Hurley Marine Shipyard

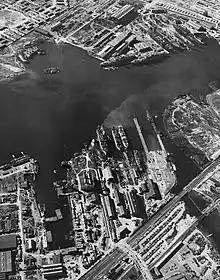
Hurley Marine Shipyard in 1944, the Alameda Works Shipyard in the background

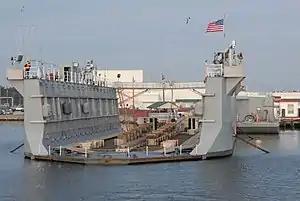
Auxiliary Floating Drydock, Light (AFDL), like the one used at Naval Industrial Reserve Repair Facility, Oakland

Hurley Marine Shipyard of Hurley Marine Works also site of Naval Reserve Armory, Oakland and the Naval Industrial Reserve Repair Facility, Oakland was a shipyard in Oakland, California. The Hurley Marine Shipyard opened in 1940 on property (the former Hanlon Dry Dock and Shipbuilding yard) that previously had belonged to the General Engineering & Drydock Company, in 1951 the yard was operated by Crowley Maritime Corporation. In 1964 the site was operated by Pacific Dry Dock and Repair Company. The shipyard closed in 1992, today most of the shipyard is vacant land with part of the land now Leal Seal Boat Works owned by Leal Charonnat, of Leal Charonnat - Architect & Engineering. A small boatyard operated at the site from 1935 to 1940. The shipyard was located at 321 Embarcadero Oakland on the San Francisco Bay, Inner Oakland Harbor. Crowley Maritime Corporation was the parent corporation of Pacific Dry Dock, which used the shipyard to repair its fleet of tugboats and other ships. Pacific Dry Dock also operated a shipyard across from Coast Guard Island till 1991 at 1414 Embarcadero Oakland.